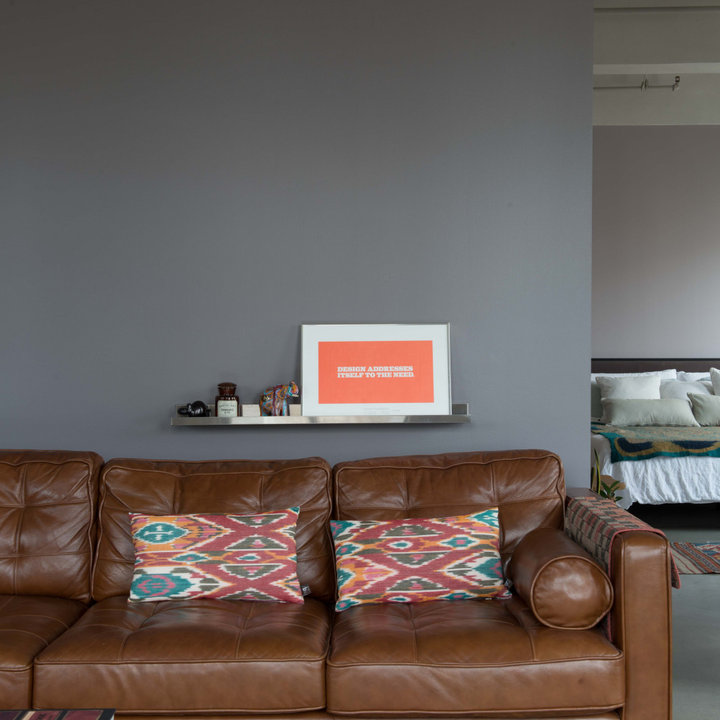
Style: Industrial